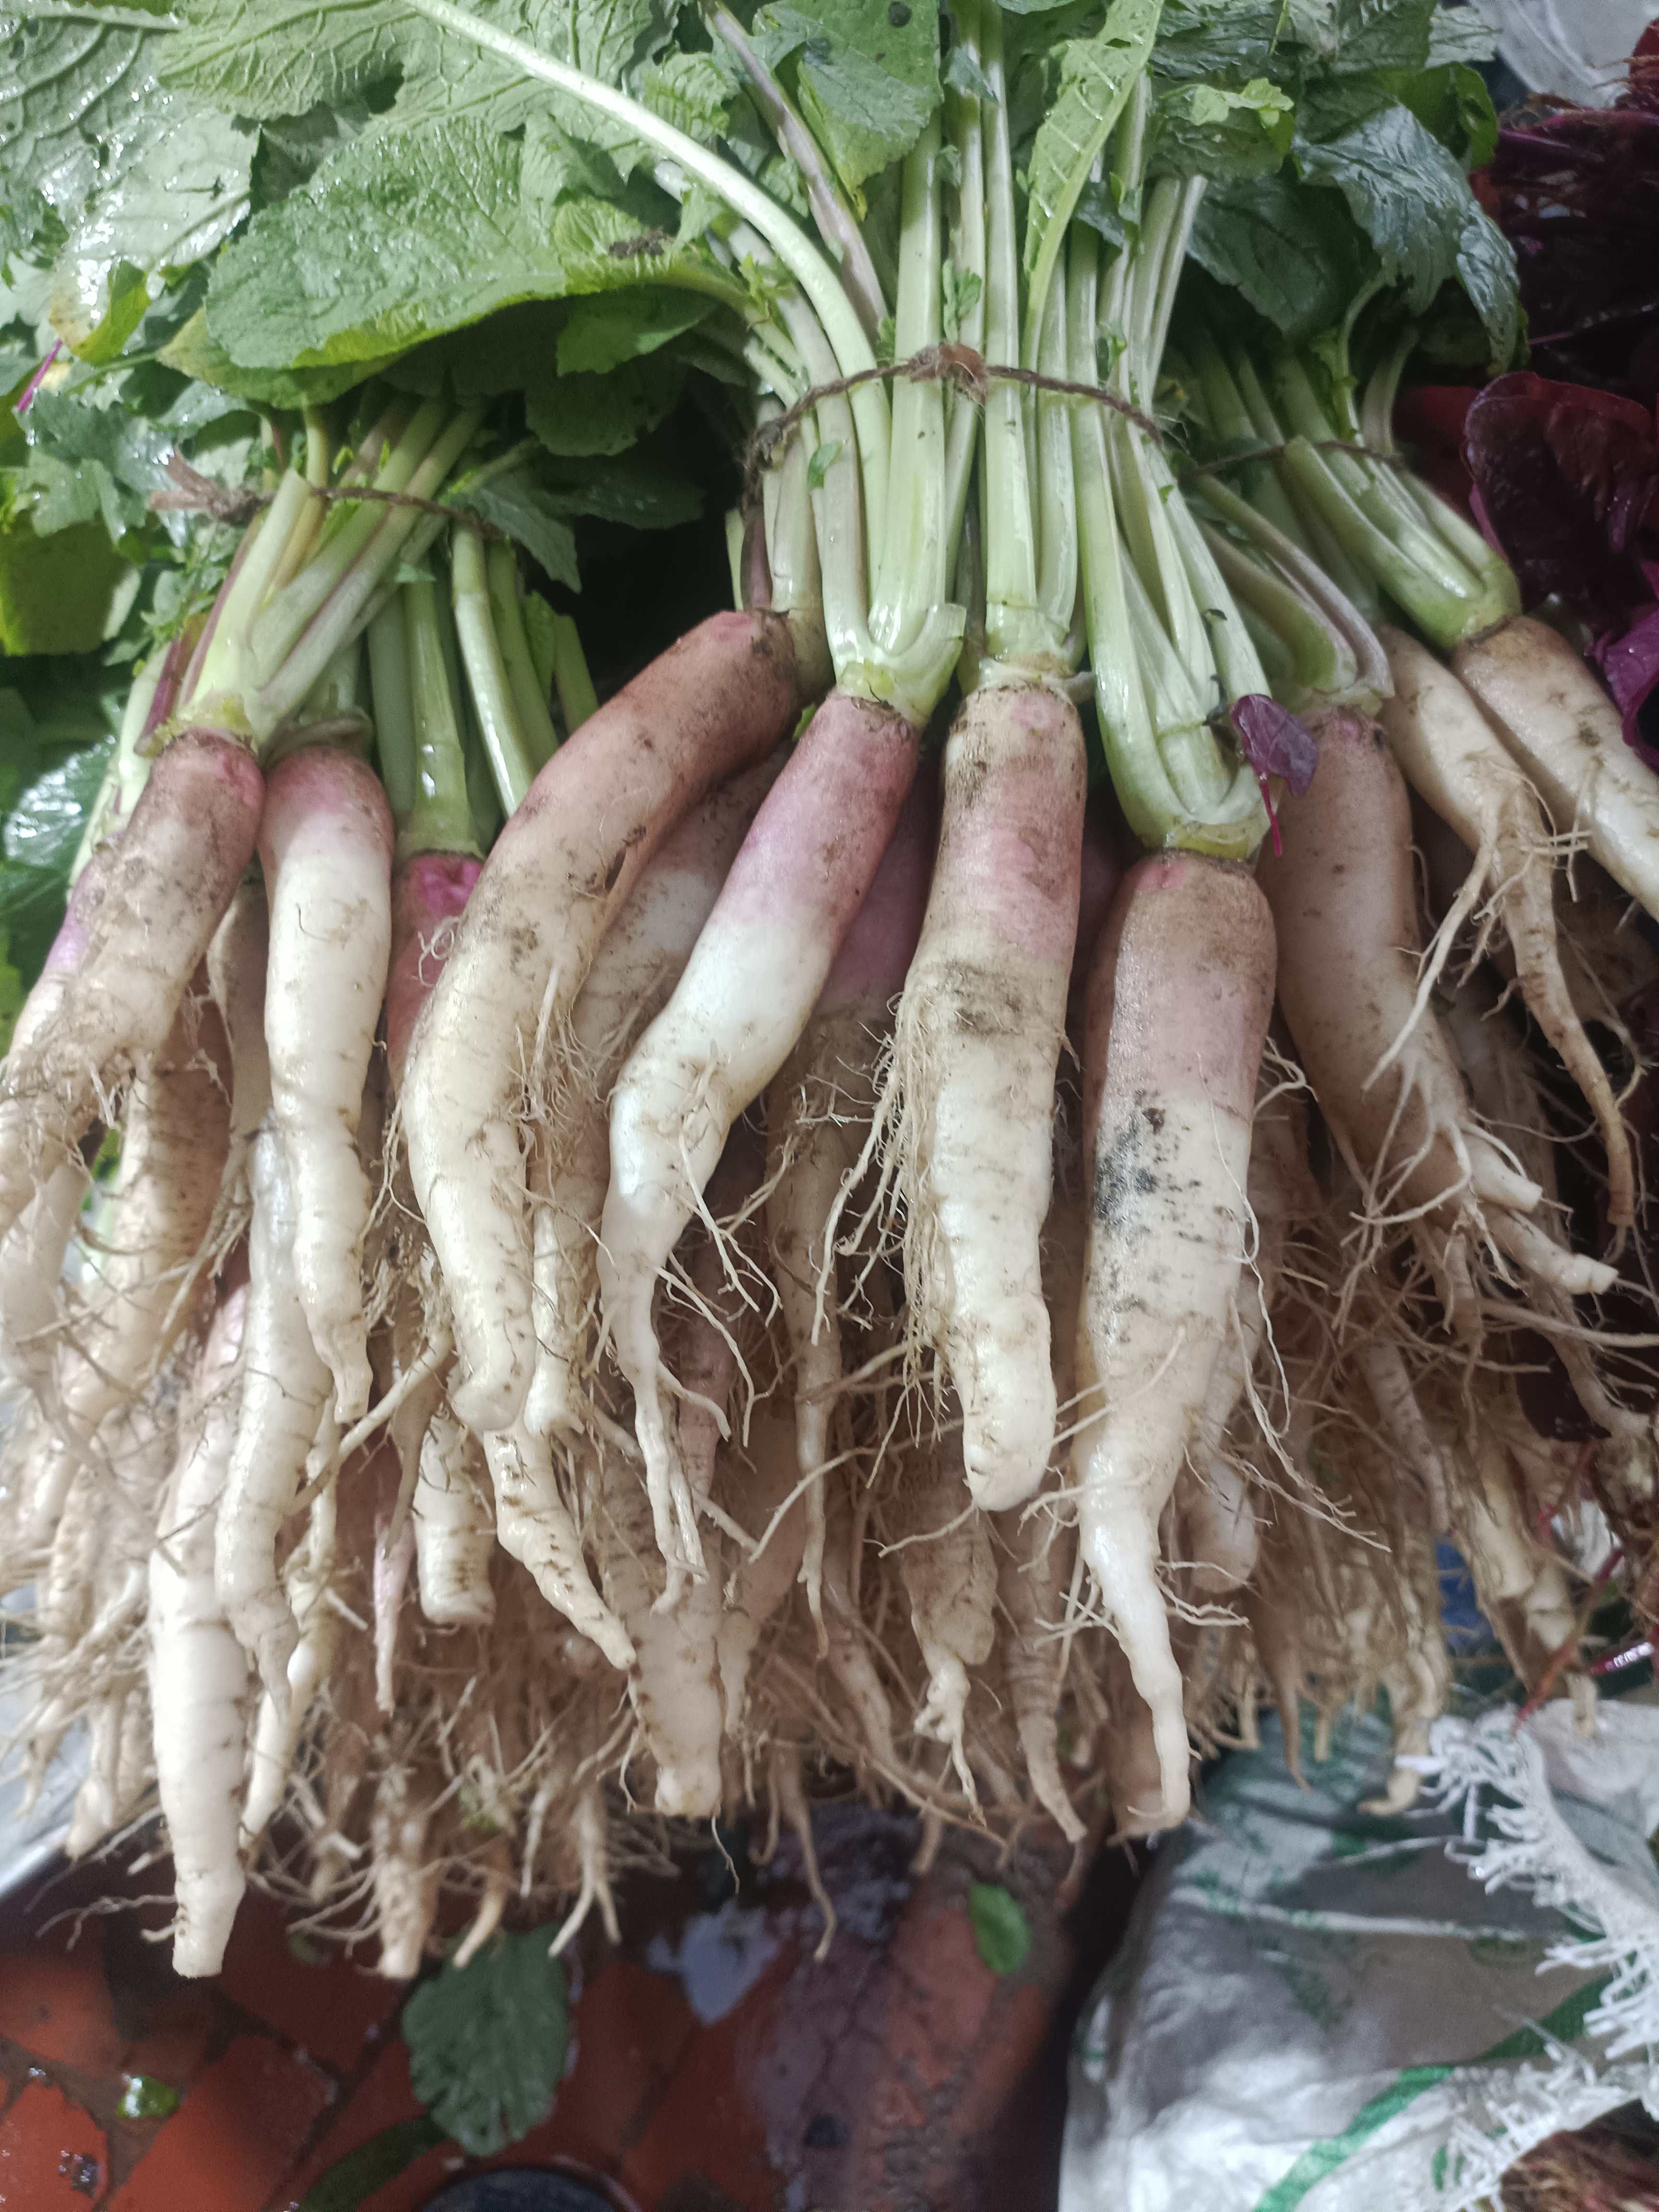
Label: Raphanus sativus